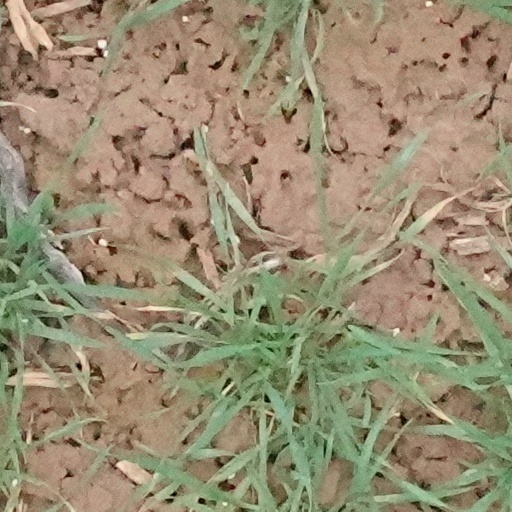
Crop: wheat